History of the Japanese in Los Angeles

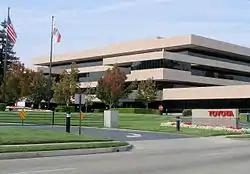
Former Toyota Motor Sales, U.S.A., Inc. headquarters in Torrance, California

As of 2014 Torrance has the second largest concentration of ethnic Japanese people of any U.S. city, after Honolulu. The city has headquarters of Japanese automakers and offices of other Japanese companies. Because of this many Japanese restaurants and other Japanese cultural offerings are in the city, and Willy Blackmore of "L.A. Weekly" wrote that Torrance was "essentially Japan's 48th prefecture". A Mitsuwa supermarket, Japanese schools, and Japanese banks serve the community.